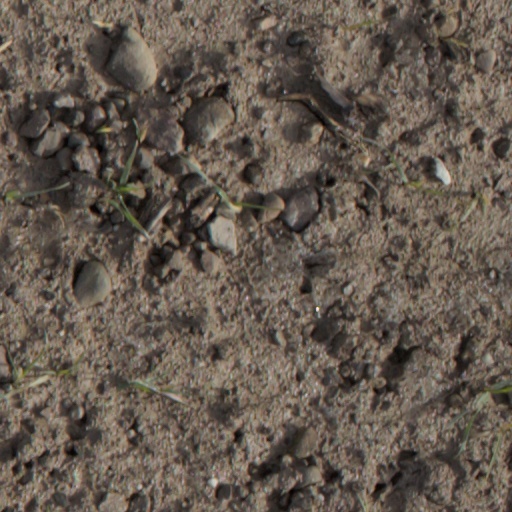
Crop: wheat